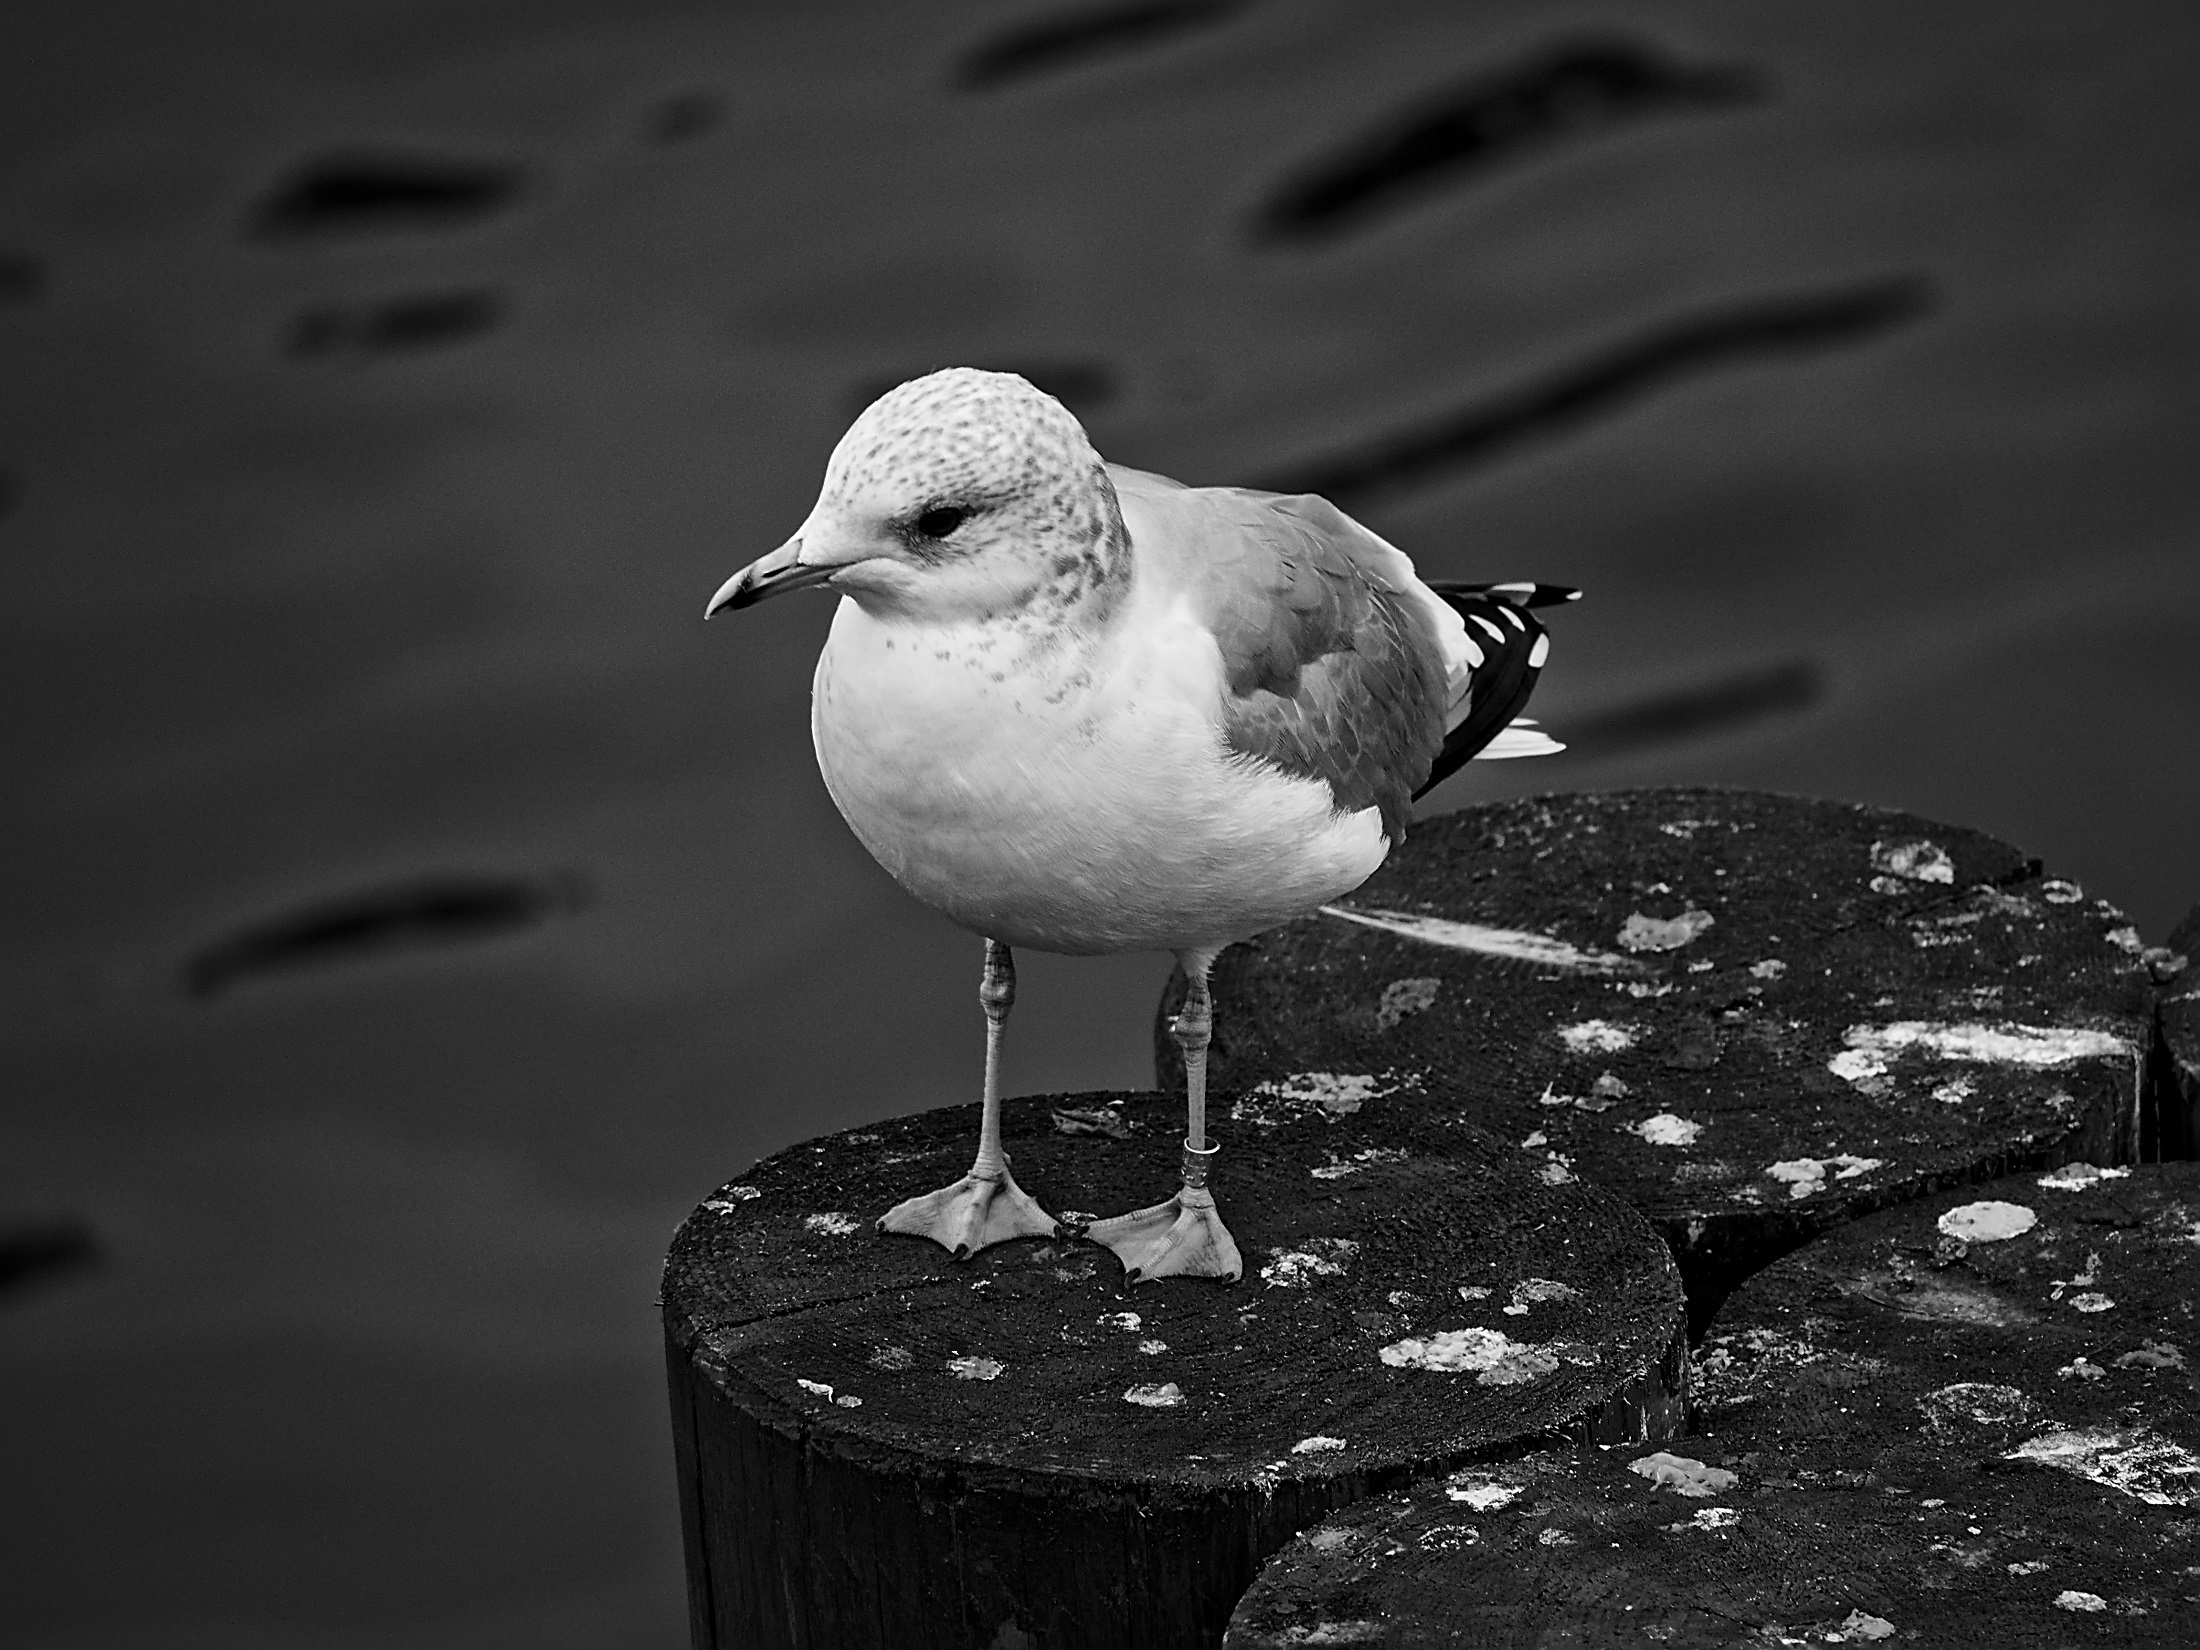
water, nature, ocean, bird, black and white, wood, white, photography, pier, seabird, seagull, looking, wildlife, standing, pole, portrait, gull, beak, black, monochrome, fauna, close up, vertebrate, shorebird, charadriiformes, monochrome photography